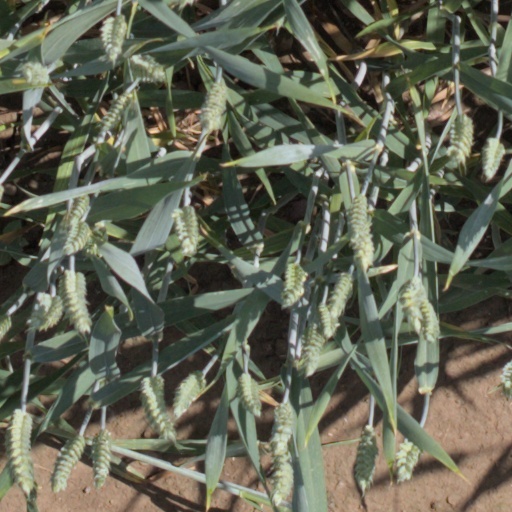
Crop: wheat